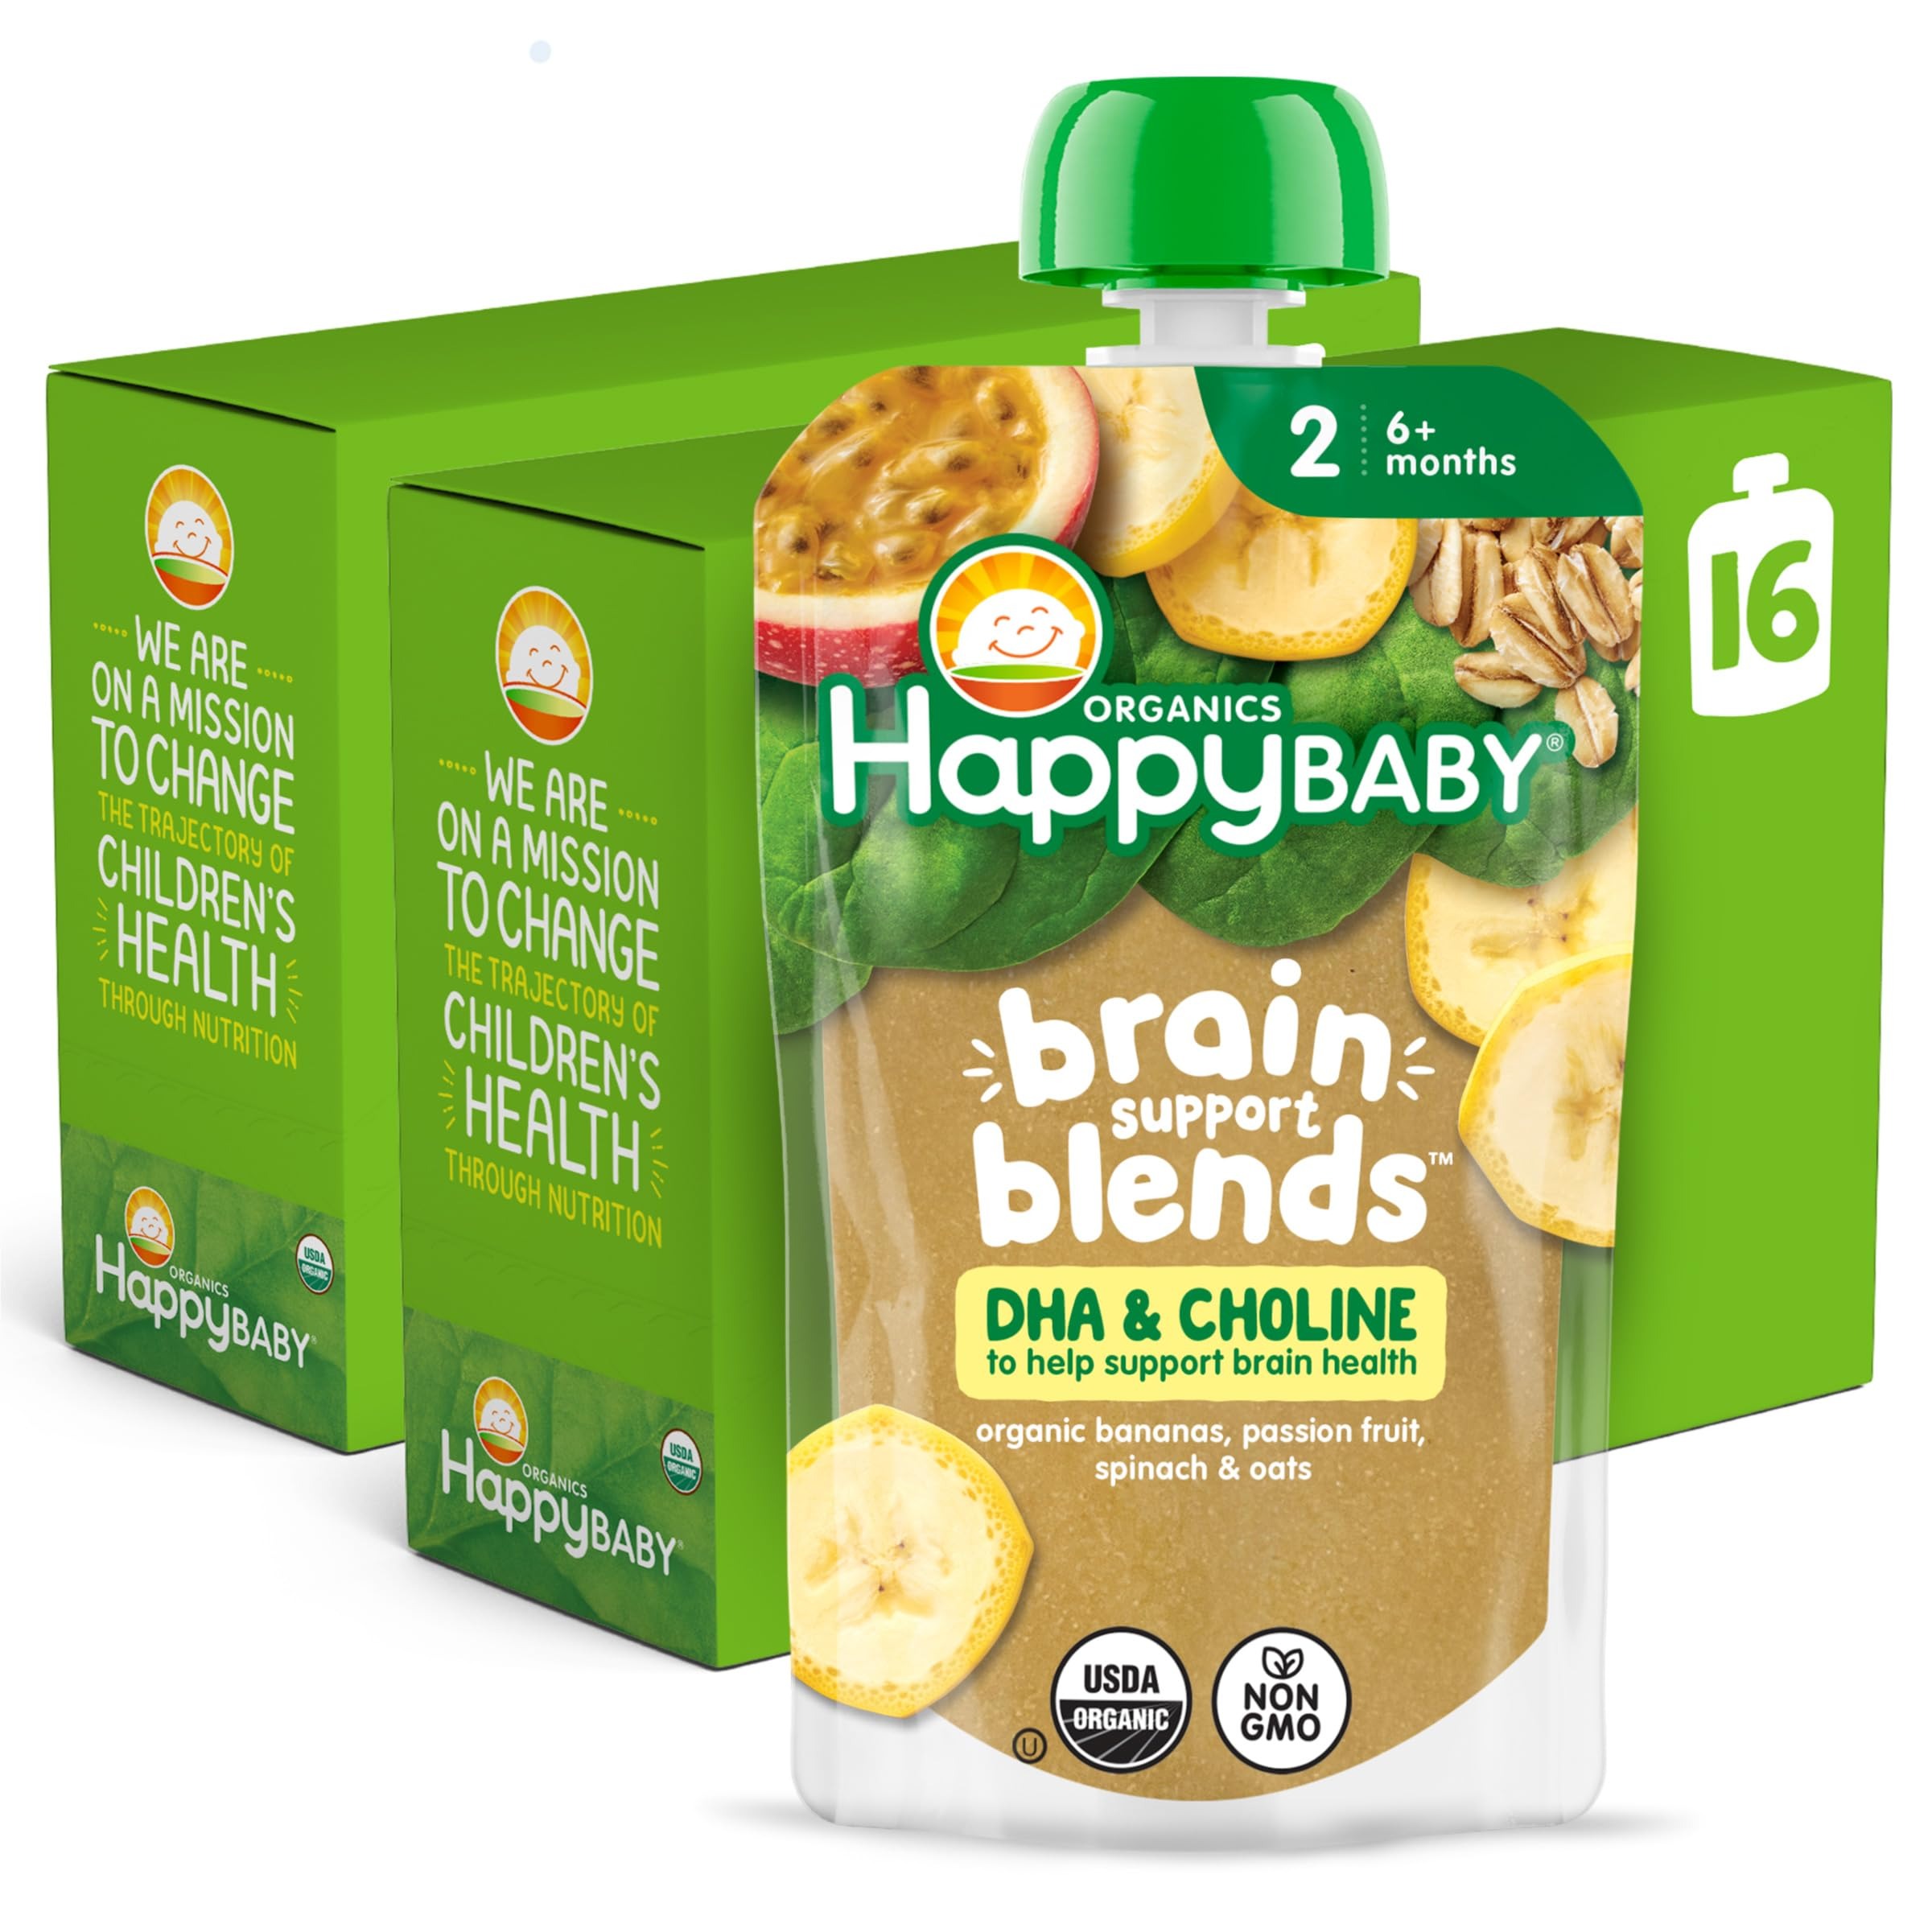
Item Name: Happy Baby Organics Brain Support Blends Bananas, Spinach, Passionfruit & Oats with DHA and Choline 4oz Pouch (Pack of 16)
Bullet Point 1: Brain Support Blends: Made to conveniently include important nutrients like DHA and Choline in baby’s diet to help support brain health
Bullet Point 2: Stage Two Eaters: Great for the exploratory taste buds of Stage 2 eaters, our Stage 2 baby foods and baby snacks introduce baby to simple balances of organic fruits and veggies in a smooth puree with all the new flavors your baby is learning to love
Bullet Point 3: Happy Family Organics: We are on a mission to change the trajectory of children's health through nutrition; We provide age and stage appropriate premium organic food products for baby, tot, kid, and mama
Bullet Point 4: Happy Baby: We provide organic, delicious options for your baby's nutritional journey; Happy Baby offers baby food pouches, organic cereals, teething wafers, baby snacks and more made for your little one
Bullet Point 5: Our Happy Promise: All products are certified USDA organic and made with non-GMO ingredients grown without the use of toxic persistent pesticides
Value: 64.0
Unit: Ounce

Price: 2.4